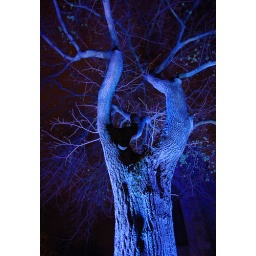
Outside the Guildhall in Plymouth there are a couple of trees bathed in blue light at night.